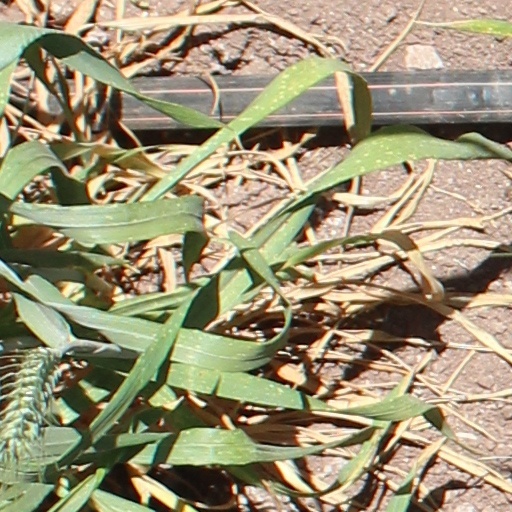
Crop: wheat